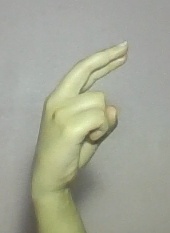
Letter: zay